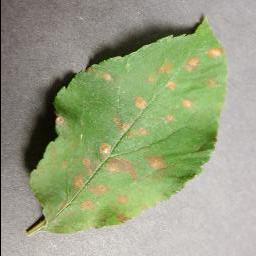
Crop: apple
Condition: cedar_rust